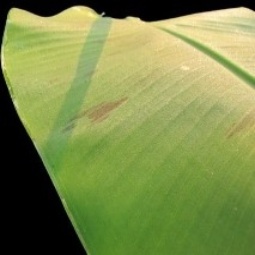
Label: Healthy